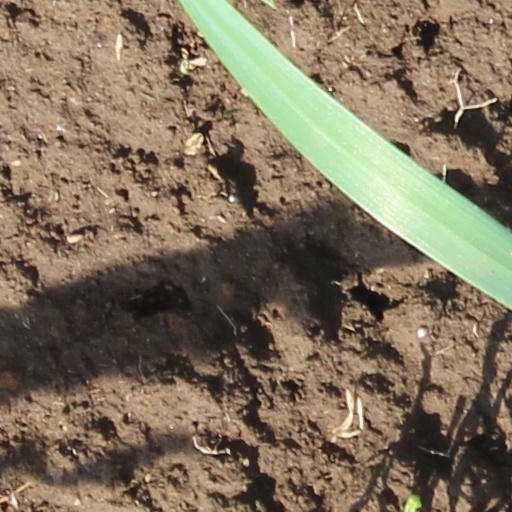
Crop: wheat